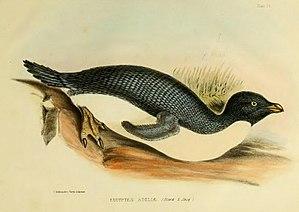
L'expédition Erebus et Terror, ou expédition Ross, est la plus importante expédition britannique en Antarctique du XIXᵉ siècle et le dernier grand voyage d'exploration fait entièrement à la voile. Menée entre 1839 et 1843 par James Clark Ross — le neveu de l'explorateur John Ross —, la mission a pour but l'exploration et la recherche scientifique, notamment sur le magnétisme, vers une région inexplorée qui deviendra la mer de Ross et la dépendance de Ross. Lors de l'expédition, Ross découvre notamment la chaîne Transantarctique, l'île de Ross et ses volcans : les monts Erebus et Terror.